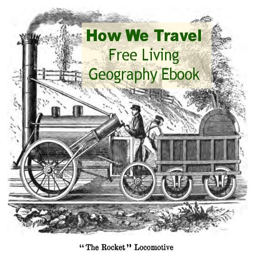
free ebook about transportation in the public domain